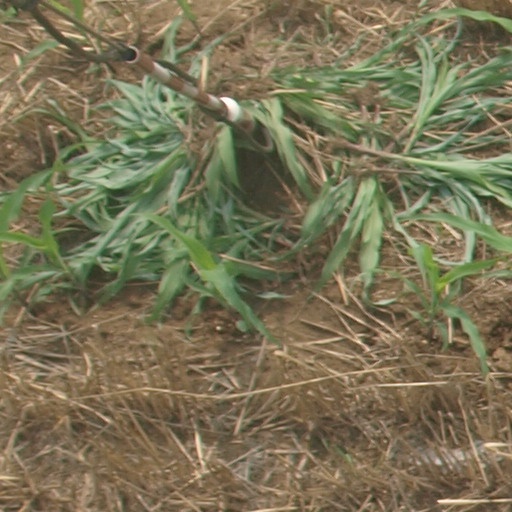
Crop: maize; corn